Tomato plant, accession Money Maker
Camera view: horizontal (90 deg, fisheye); turntable rotation: 60 degrees
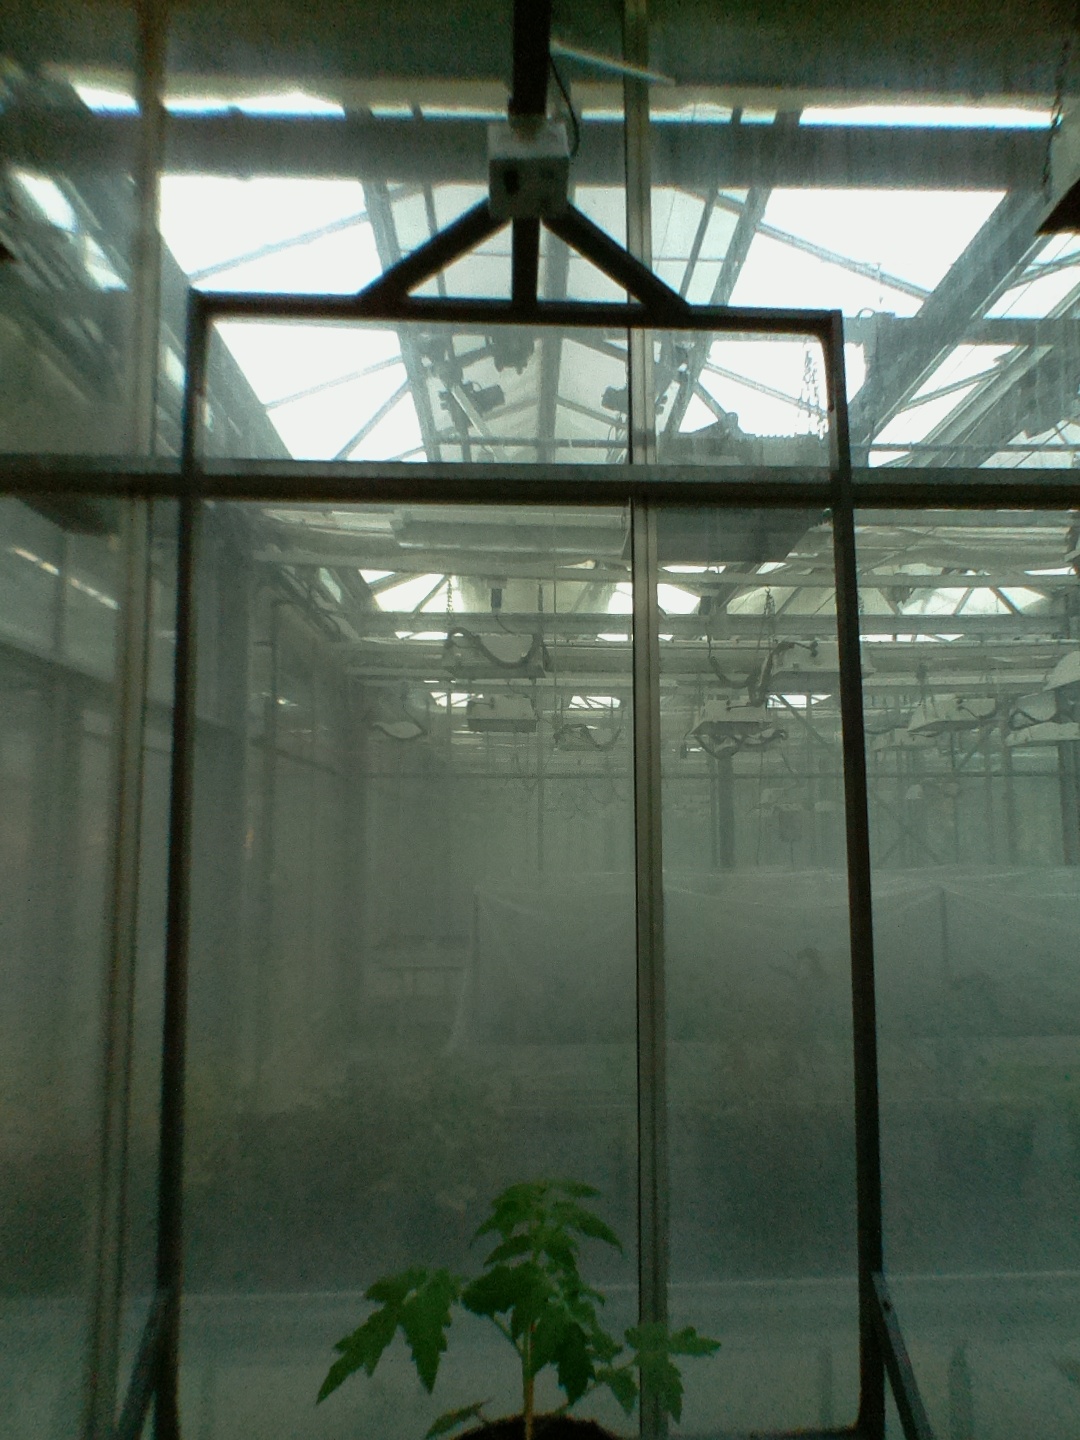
BBCH growth stage 13: 6 of true leaves visible